Law enforcement in Malaysia

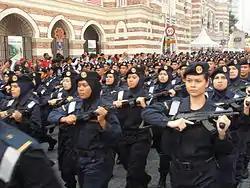
Female officers of MMEA.

The Malaysian Maritime Enforcement Agency is the principal government agency tasked with maintaining law and order and co-ordinating search and rescue operations in the Malaysian Maritime Zone and on the high seas. It is in effect the coast guard of Malaysia. The agency is not part of nor are there any plans for it be integrated into the Malaysian Armed Forces. The Agency and its members are part of the Malaysian Civil Service and report directly to the Prime Minister's Department.